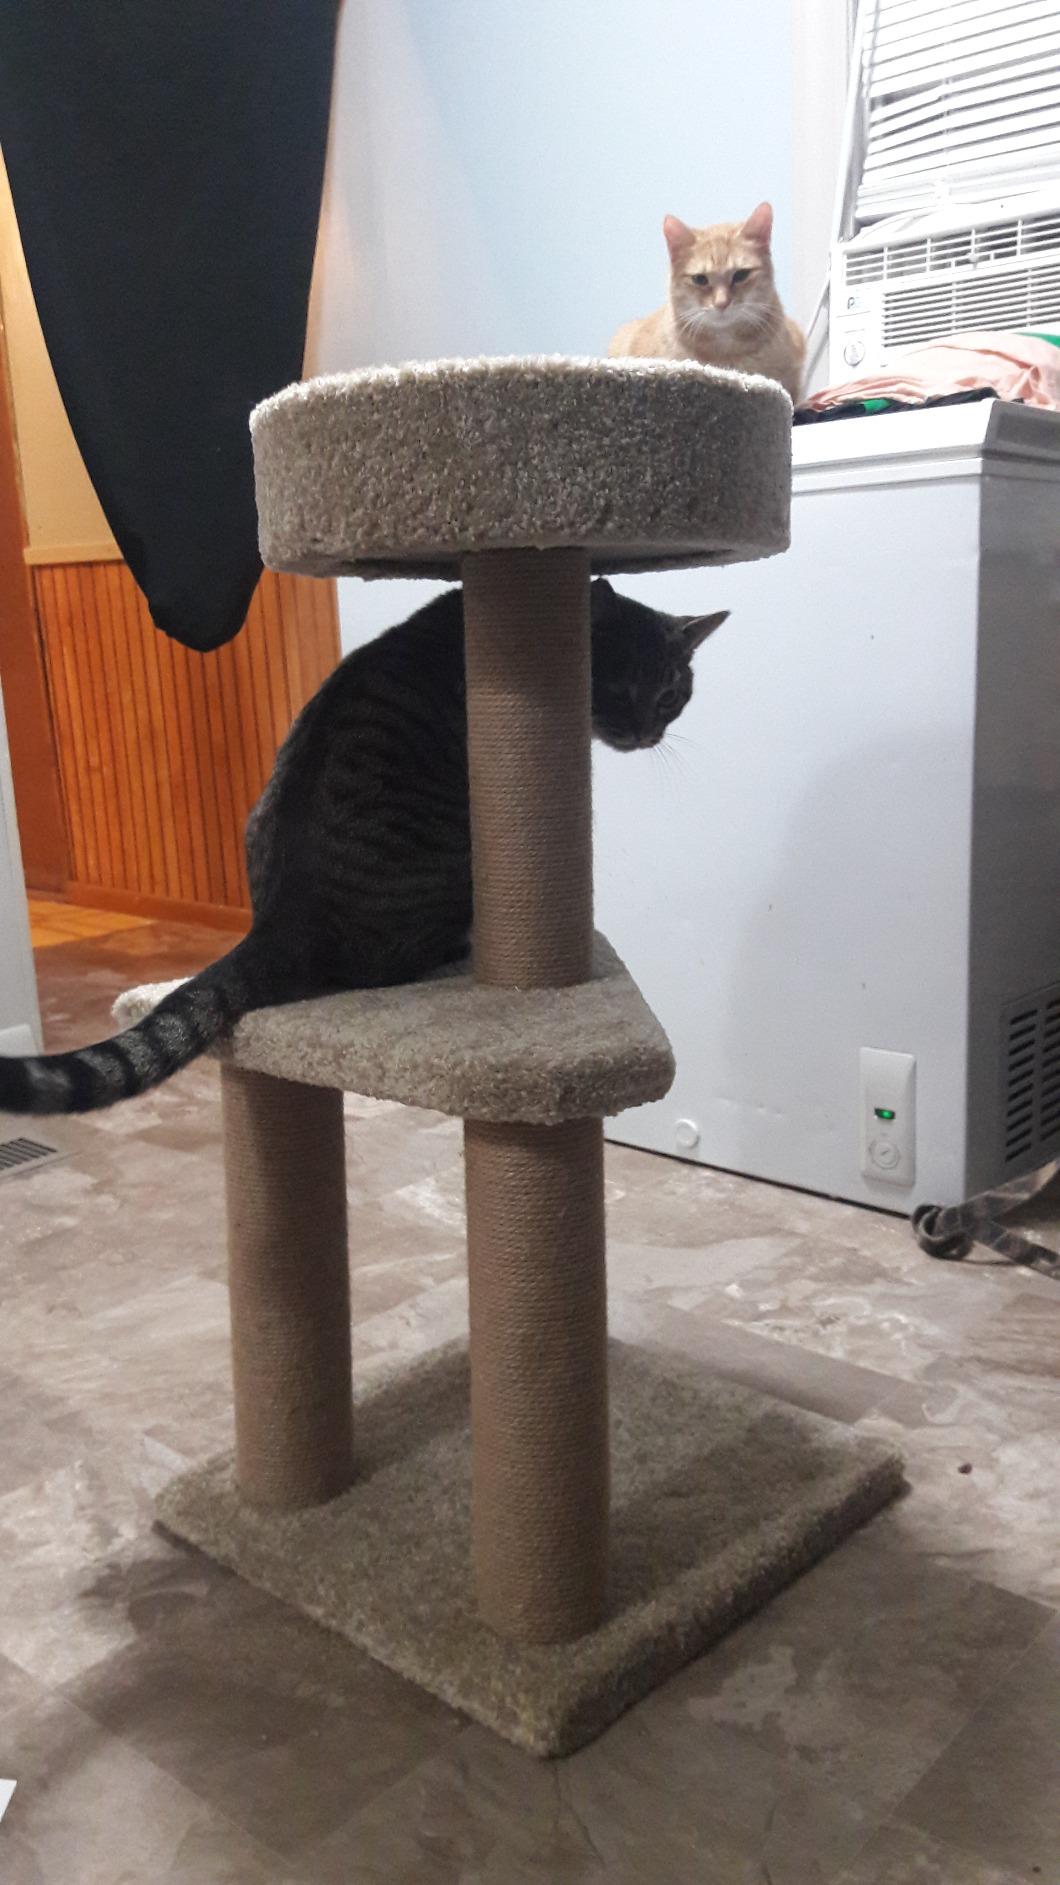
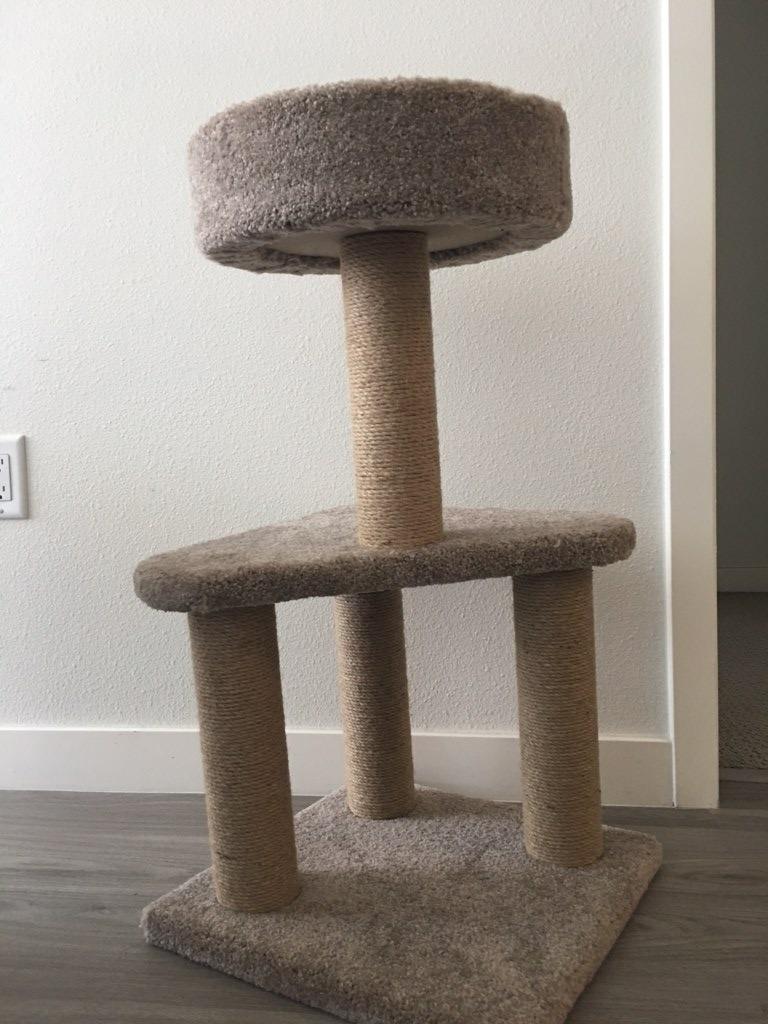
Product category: items_cat tree
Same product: yes